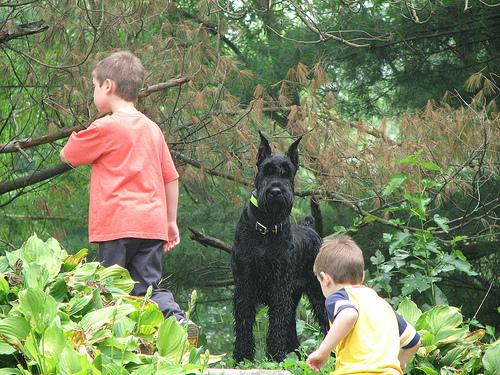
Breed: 232-n000089-giant_schnauzer